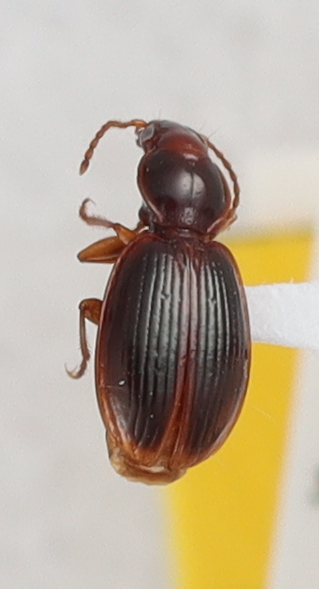
Scientific name: Mecyclothorax konanus
Plot: 14
Trap: W
Collected: 20190605